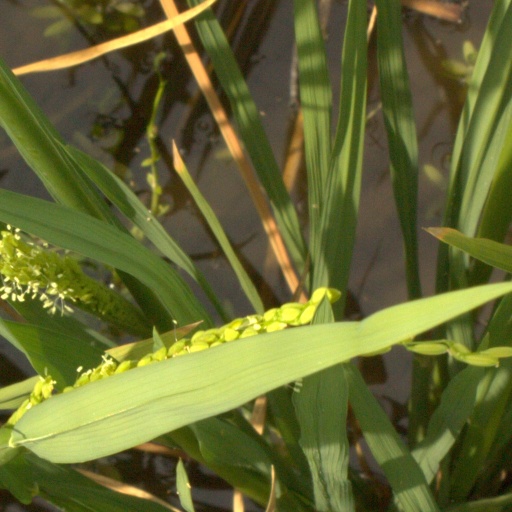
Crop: rice